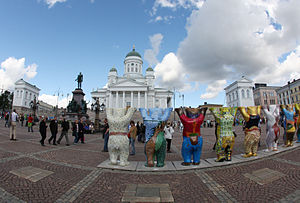
United Buddy Bears
United Buddy Bears er en verdensomspændende kunstudstilling, som har vist 'de forenede bjørnevenner' for millioner af mennesker på fem kontinenter.